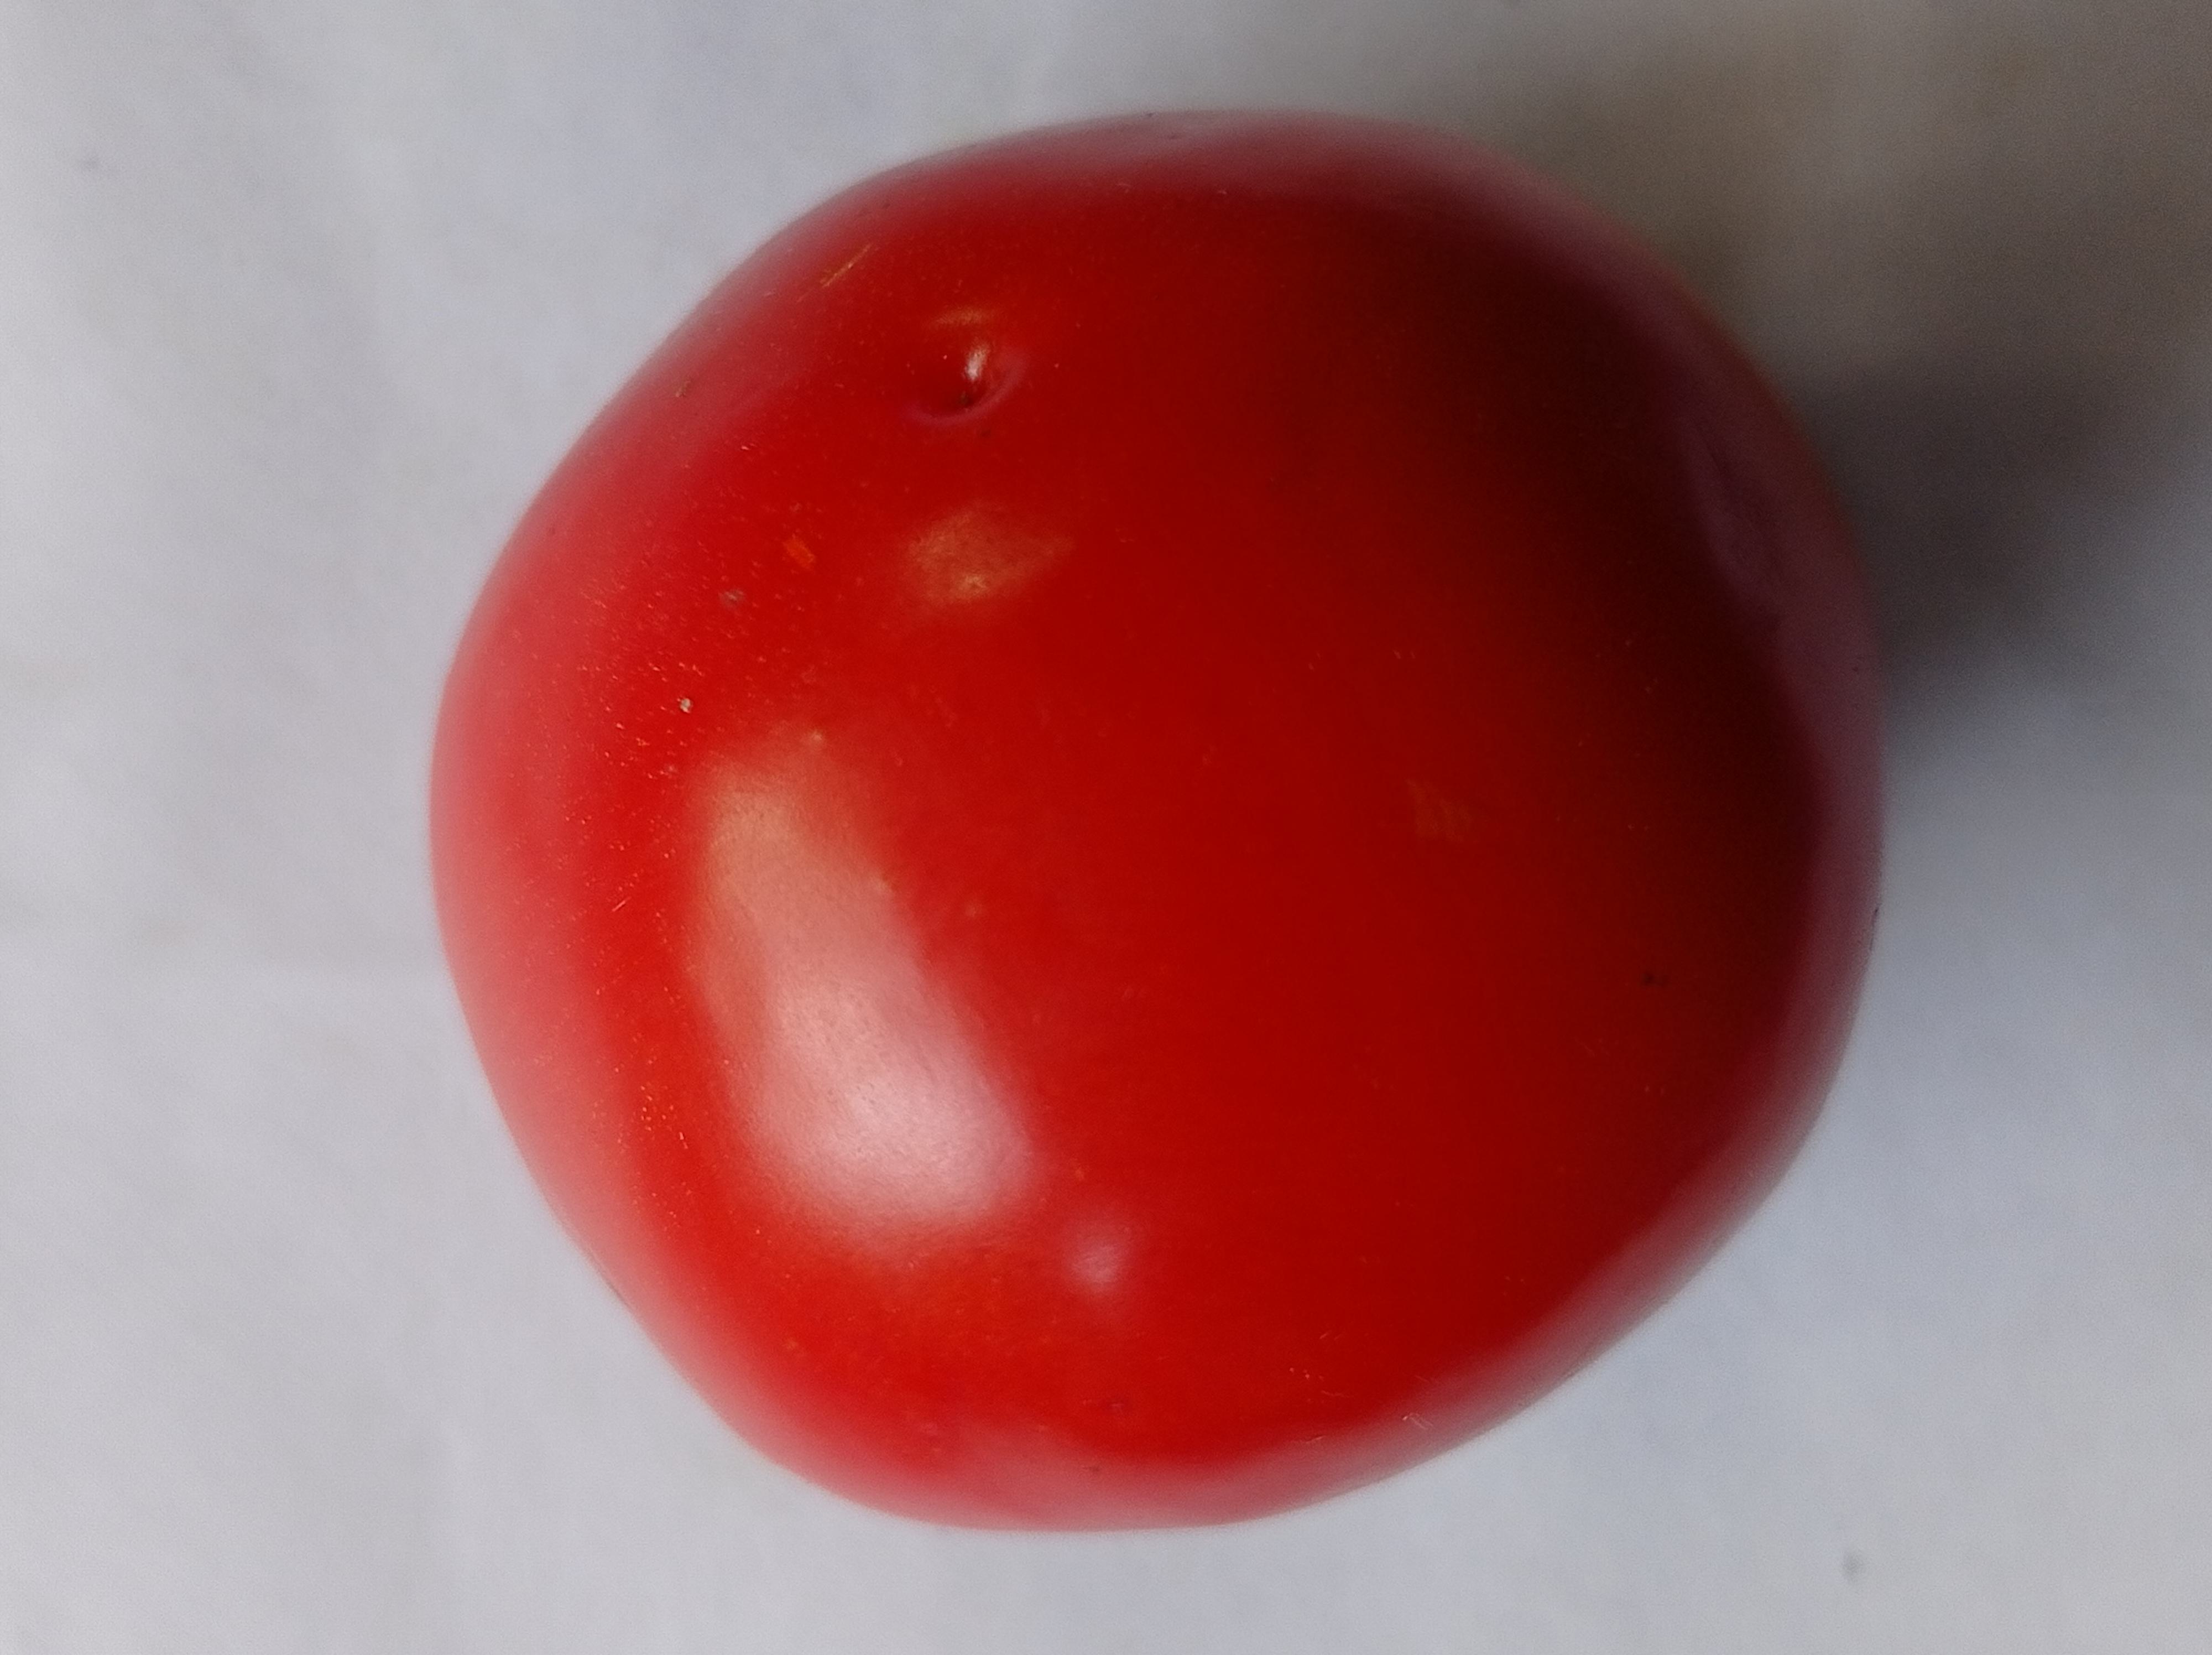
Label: Fresh